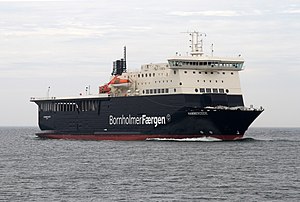
M/S Hammerodde
Hammerodde i 2013
M/F Hammerodde var navnet på en af BornholmerFærgens tidligere bilfærger, indsat på ruten Køge-Rønne den 1. maj 2005.Merwede Shipyard, Hardinxveld i Nederlandene hvor det havde nybygningsnummer 702. Skibet blev bestilt i juni 2004 sammen med det identiske søsterskib Dueodde. Skibet blev taget i brug i april 2005. Skibet havde én daglig afgang, mellem Køge- og Rønne havne.